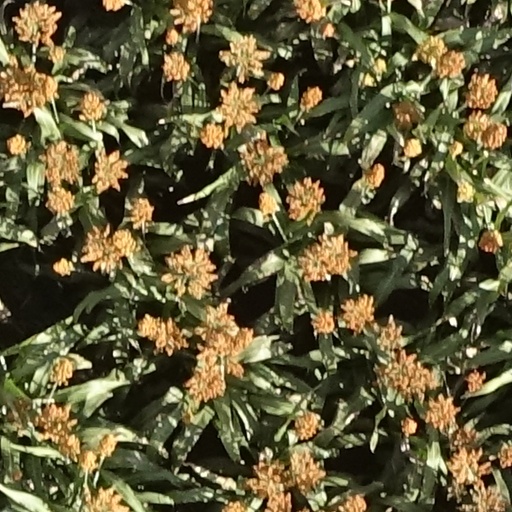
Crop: sorghum